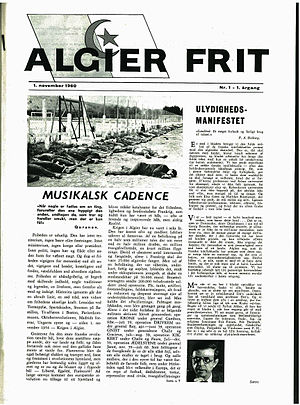
Algier Frit
Første nummer af Algier Frit (november 1960) med den algierske befrielsesbevægelses flag i logo
Algier Frit var et et solidaritetsblad, som støttede den algierske befrielsesbevægelse, FLN. Bladet udkom med ca. 10 numre i to årgange 1960-1962. I marts 1962 fik Algeriet sin uafhængighed. Bladet Algier Frit havde allerede inden den endelige fredsaftale udvidet sit emneområde. Bladet skiftede året før navn til Internationalt Perspektiv med undertitlen Algier Frit. Siden gled navnet Algier helt ud, således at bladet hed Internationalt Perspektiv, tidsskrift for udenrigspolitik.